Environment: real
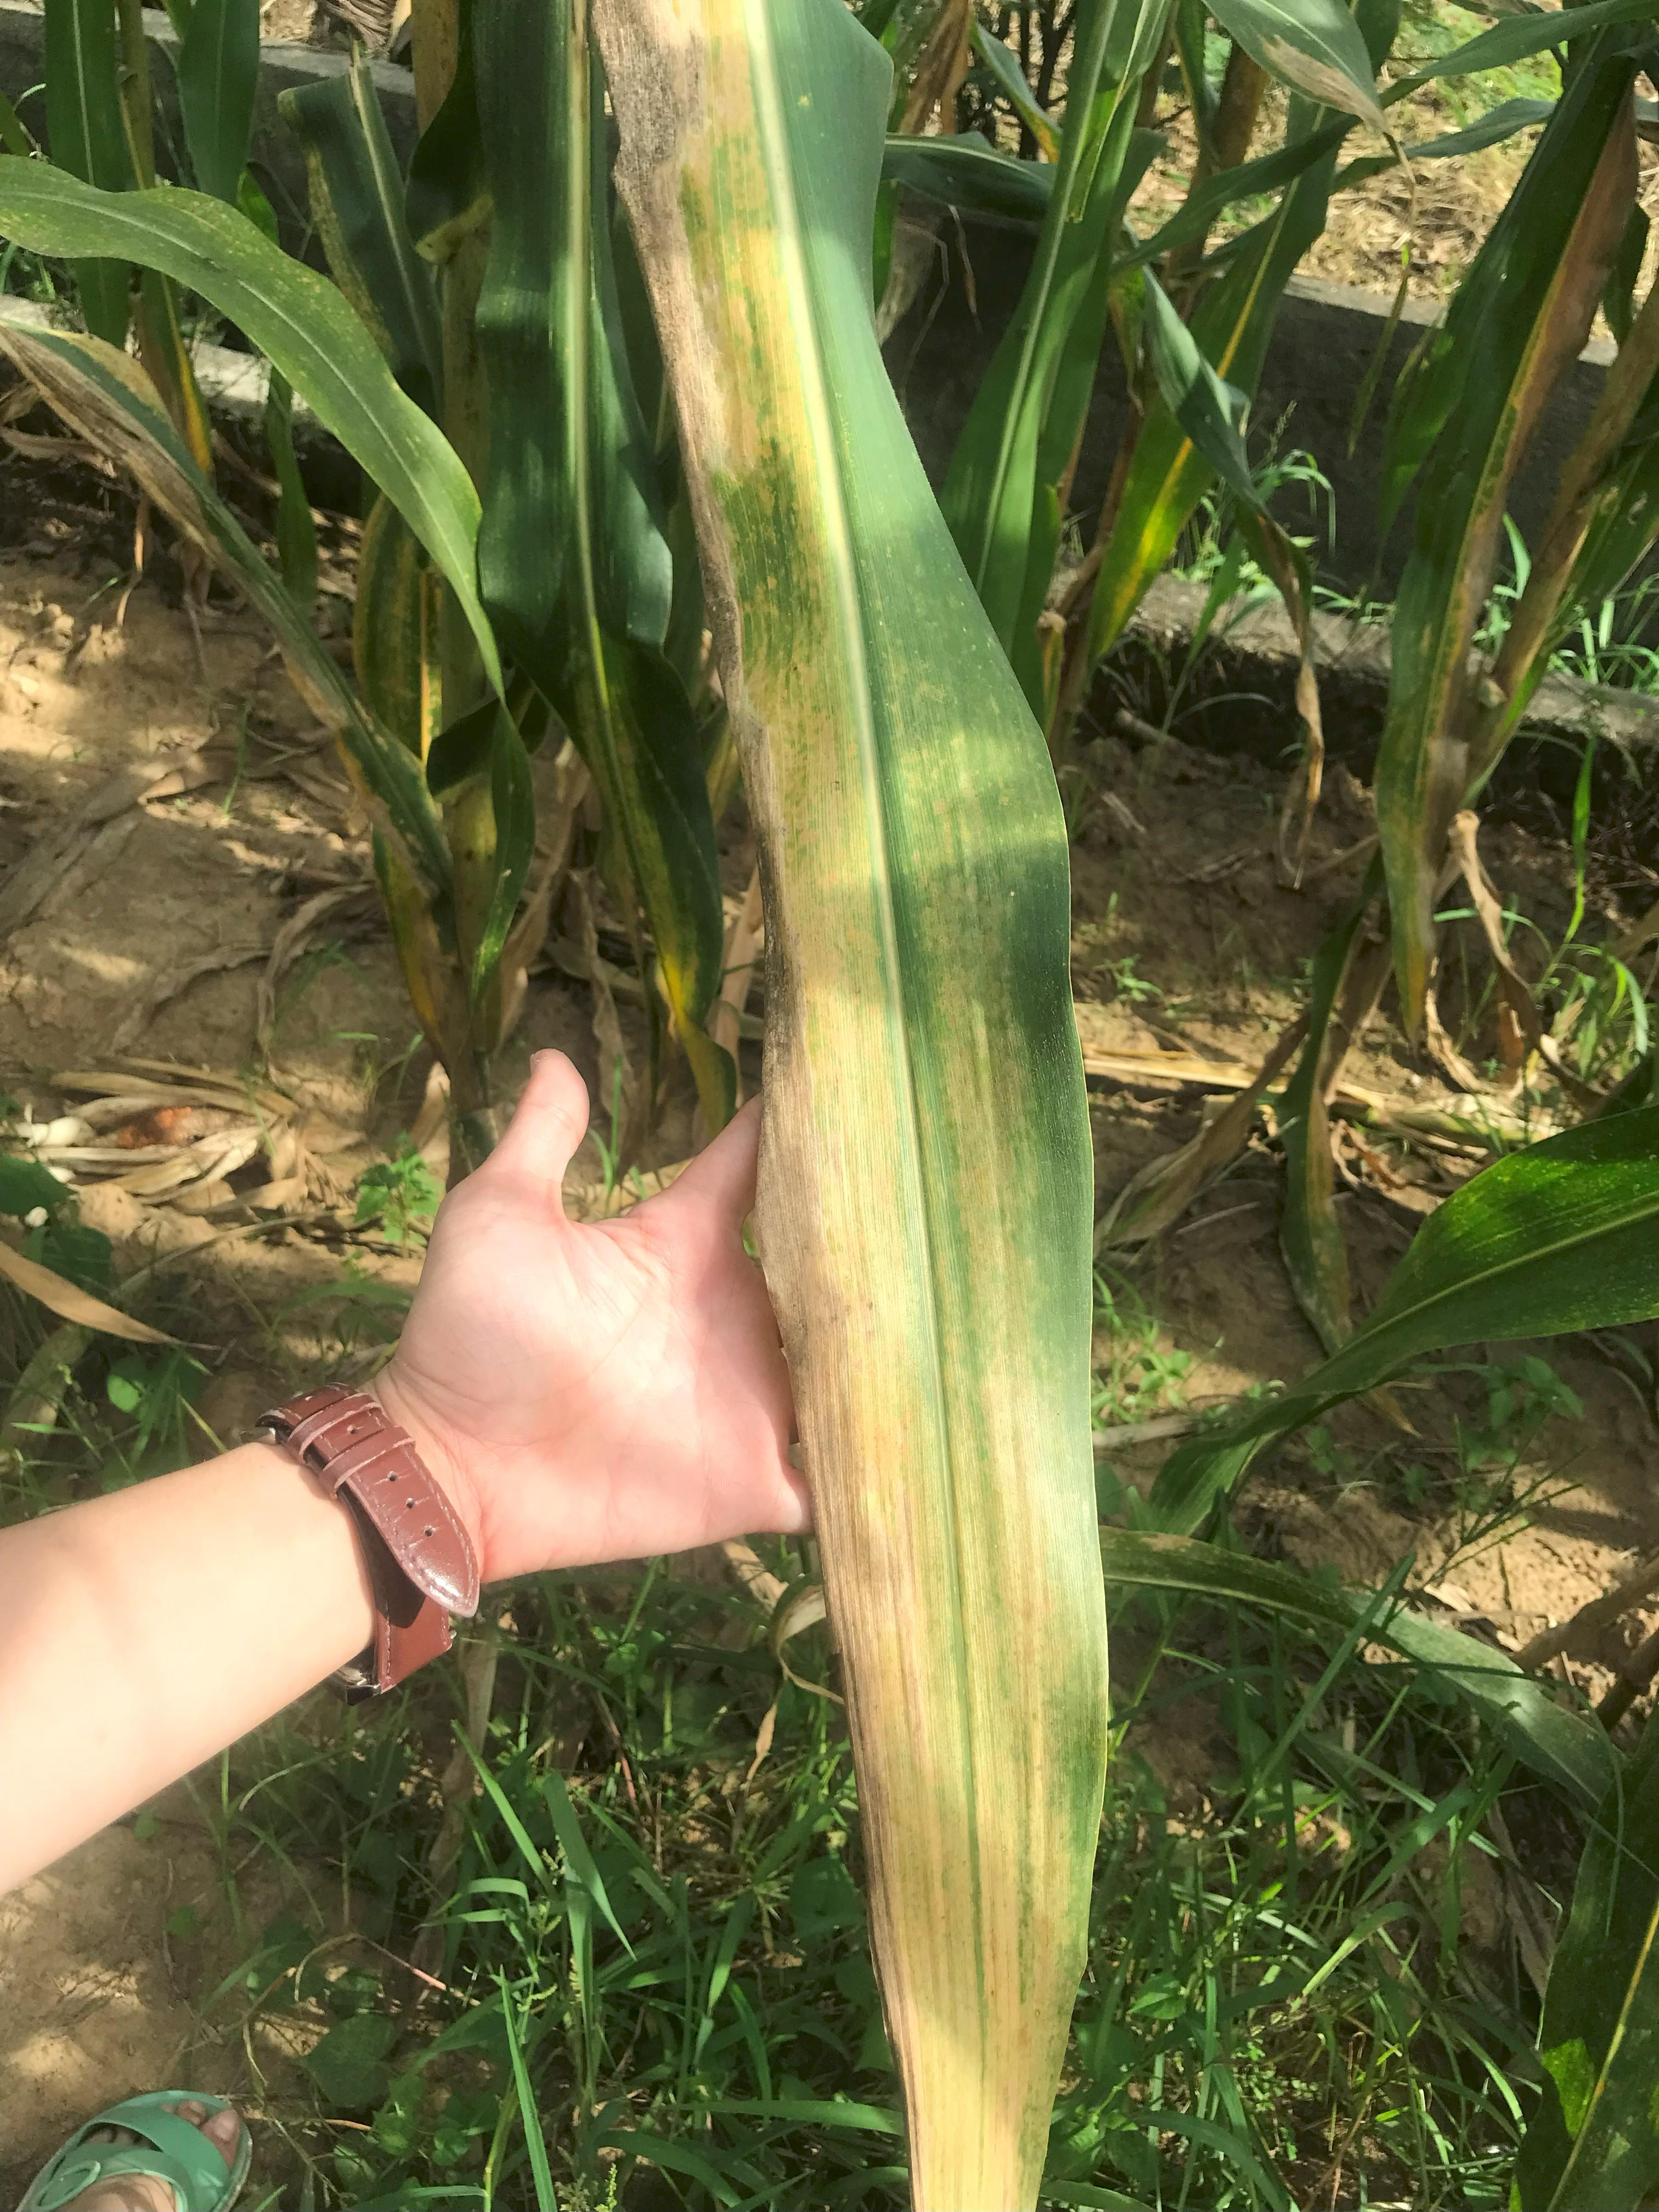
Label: nitrogen_deficiency